Charles XIV John

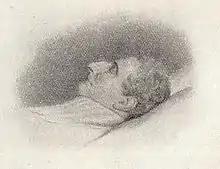
Charles John on his deathbed

On the introduction of the First French Empire, Bernadotte became one of the eighteen Marshals of the Empire, and from June 1804 to September 1805 served as governor of the recently occupied Hanover. In this capacity, as well as during his later command of the army of northern Germany, he created for himself a reputation for independence, incorruptibility, moderation, and administrative ability. Bernadotte's rule was popular, and despite the exactions taken from the populace as part of Napoleon's policy of making occupations pay for themselves, Hanover's economy prospered. Bernadotte extended his protection, and made private contributions to Gottingen University, befriending many of the professors and other men of learning whom he often had over for dinner and employed to tutor himself and his wife.